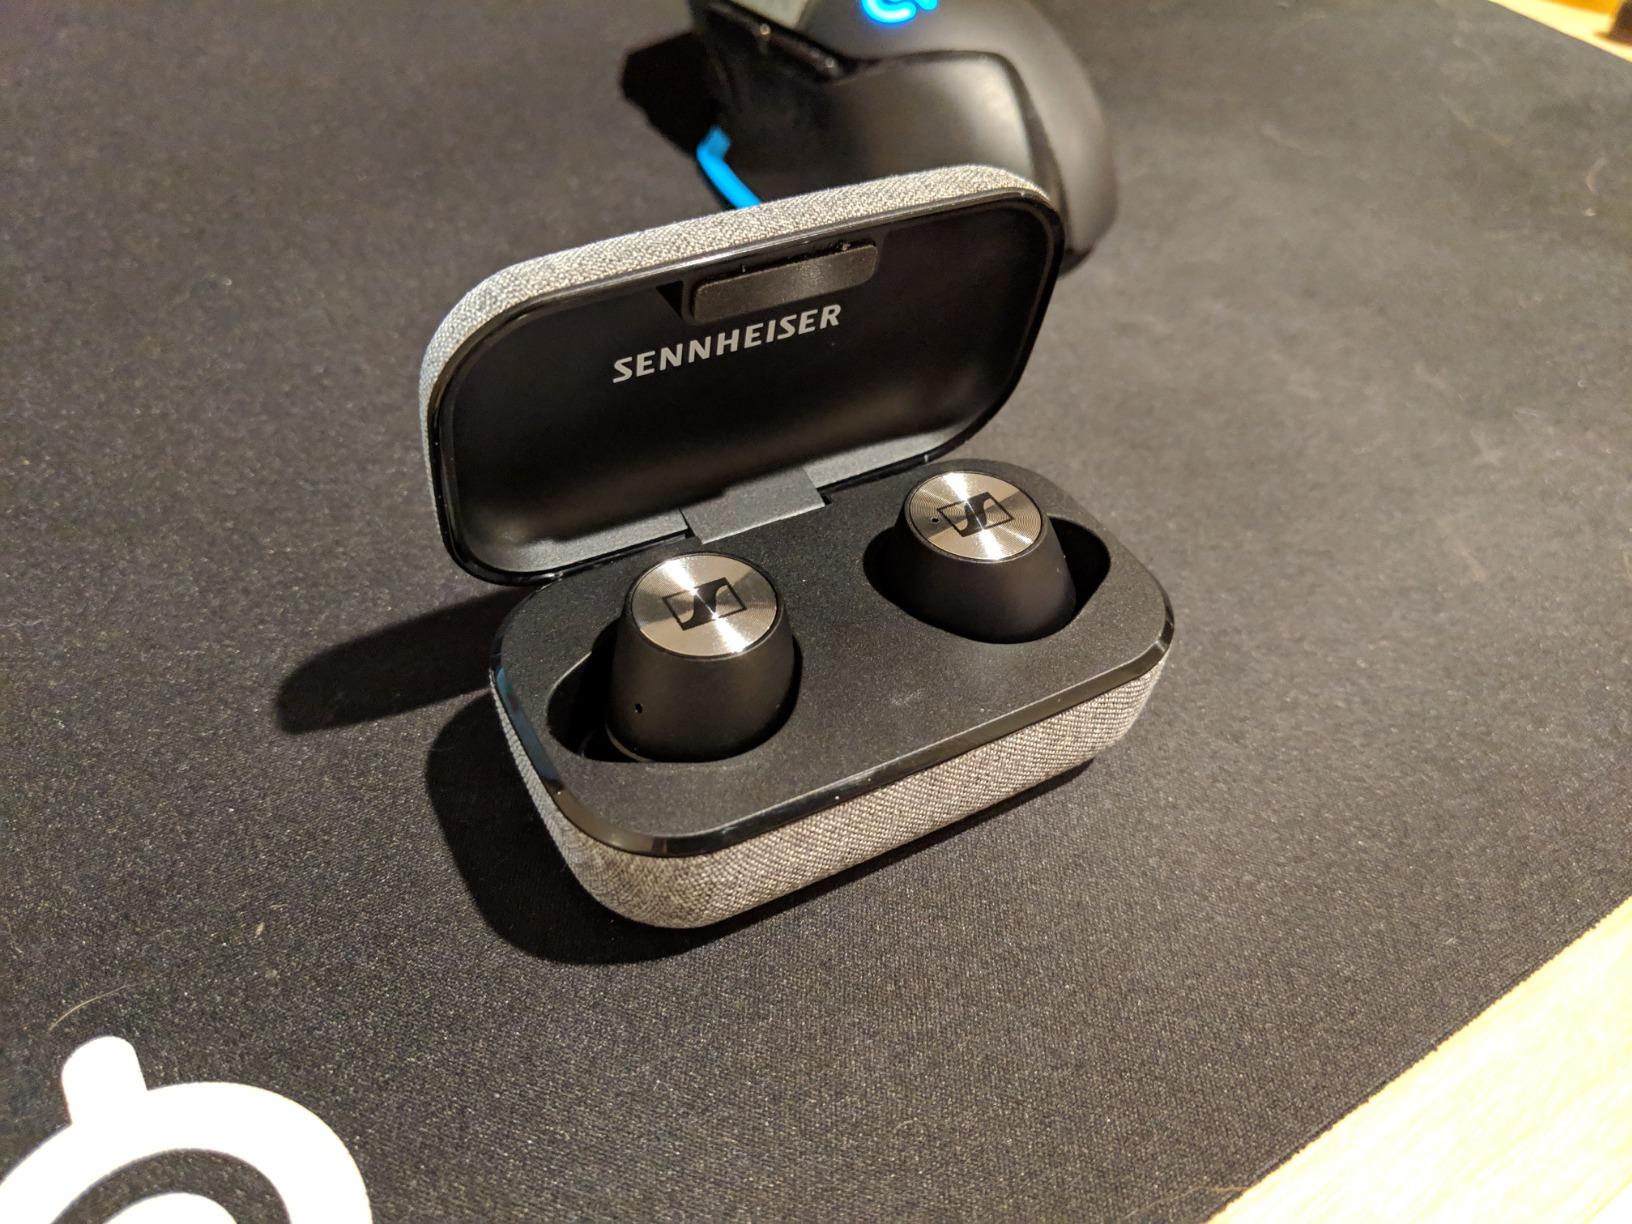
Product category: earbuds
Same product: yes